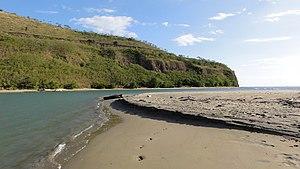
Embouchure de la Néra
La Néra est un fleuve côtier de la côte ouest de la Nouvelle-Calédonie. Elle s'écoule sur la commune de Bourail et se jette dans le lagon néo-calédonien.